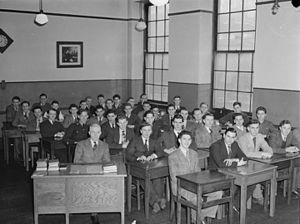
Nous voyons les élèves et le professeur de 12e année de The High School of Montreal. L'enseignant est assis à son bureau et les jeunes hommes à leurs pupitres.